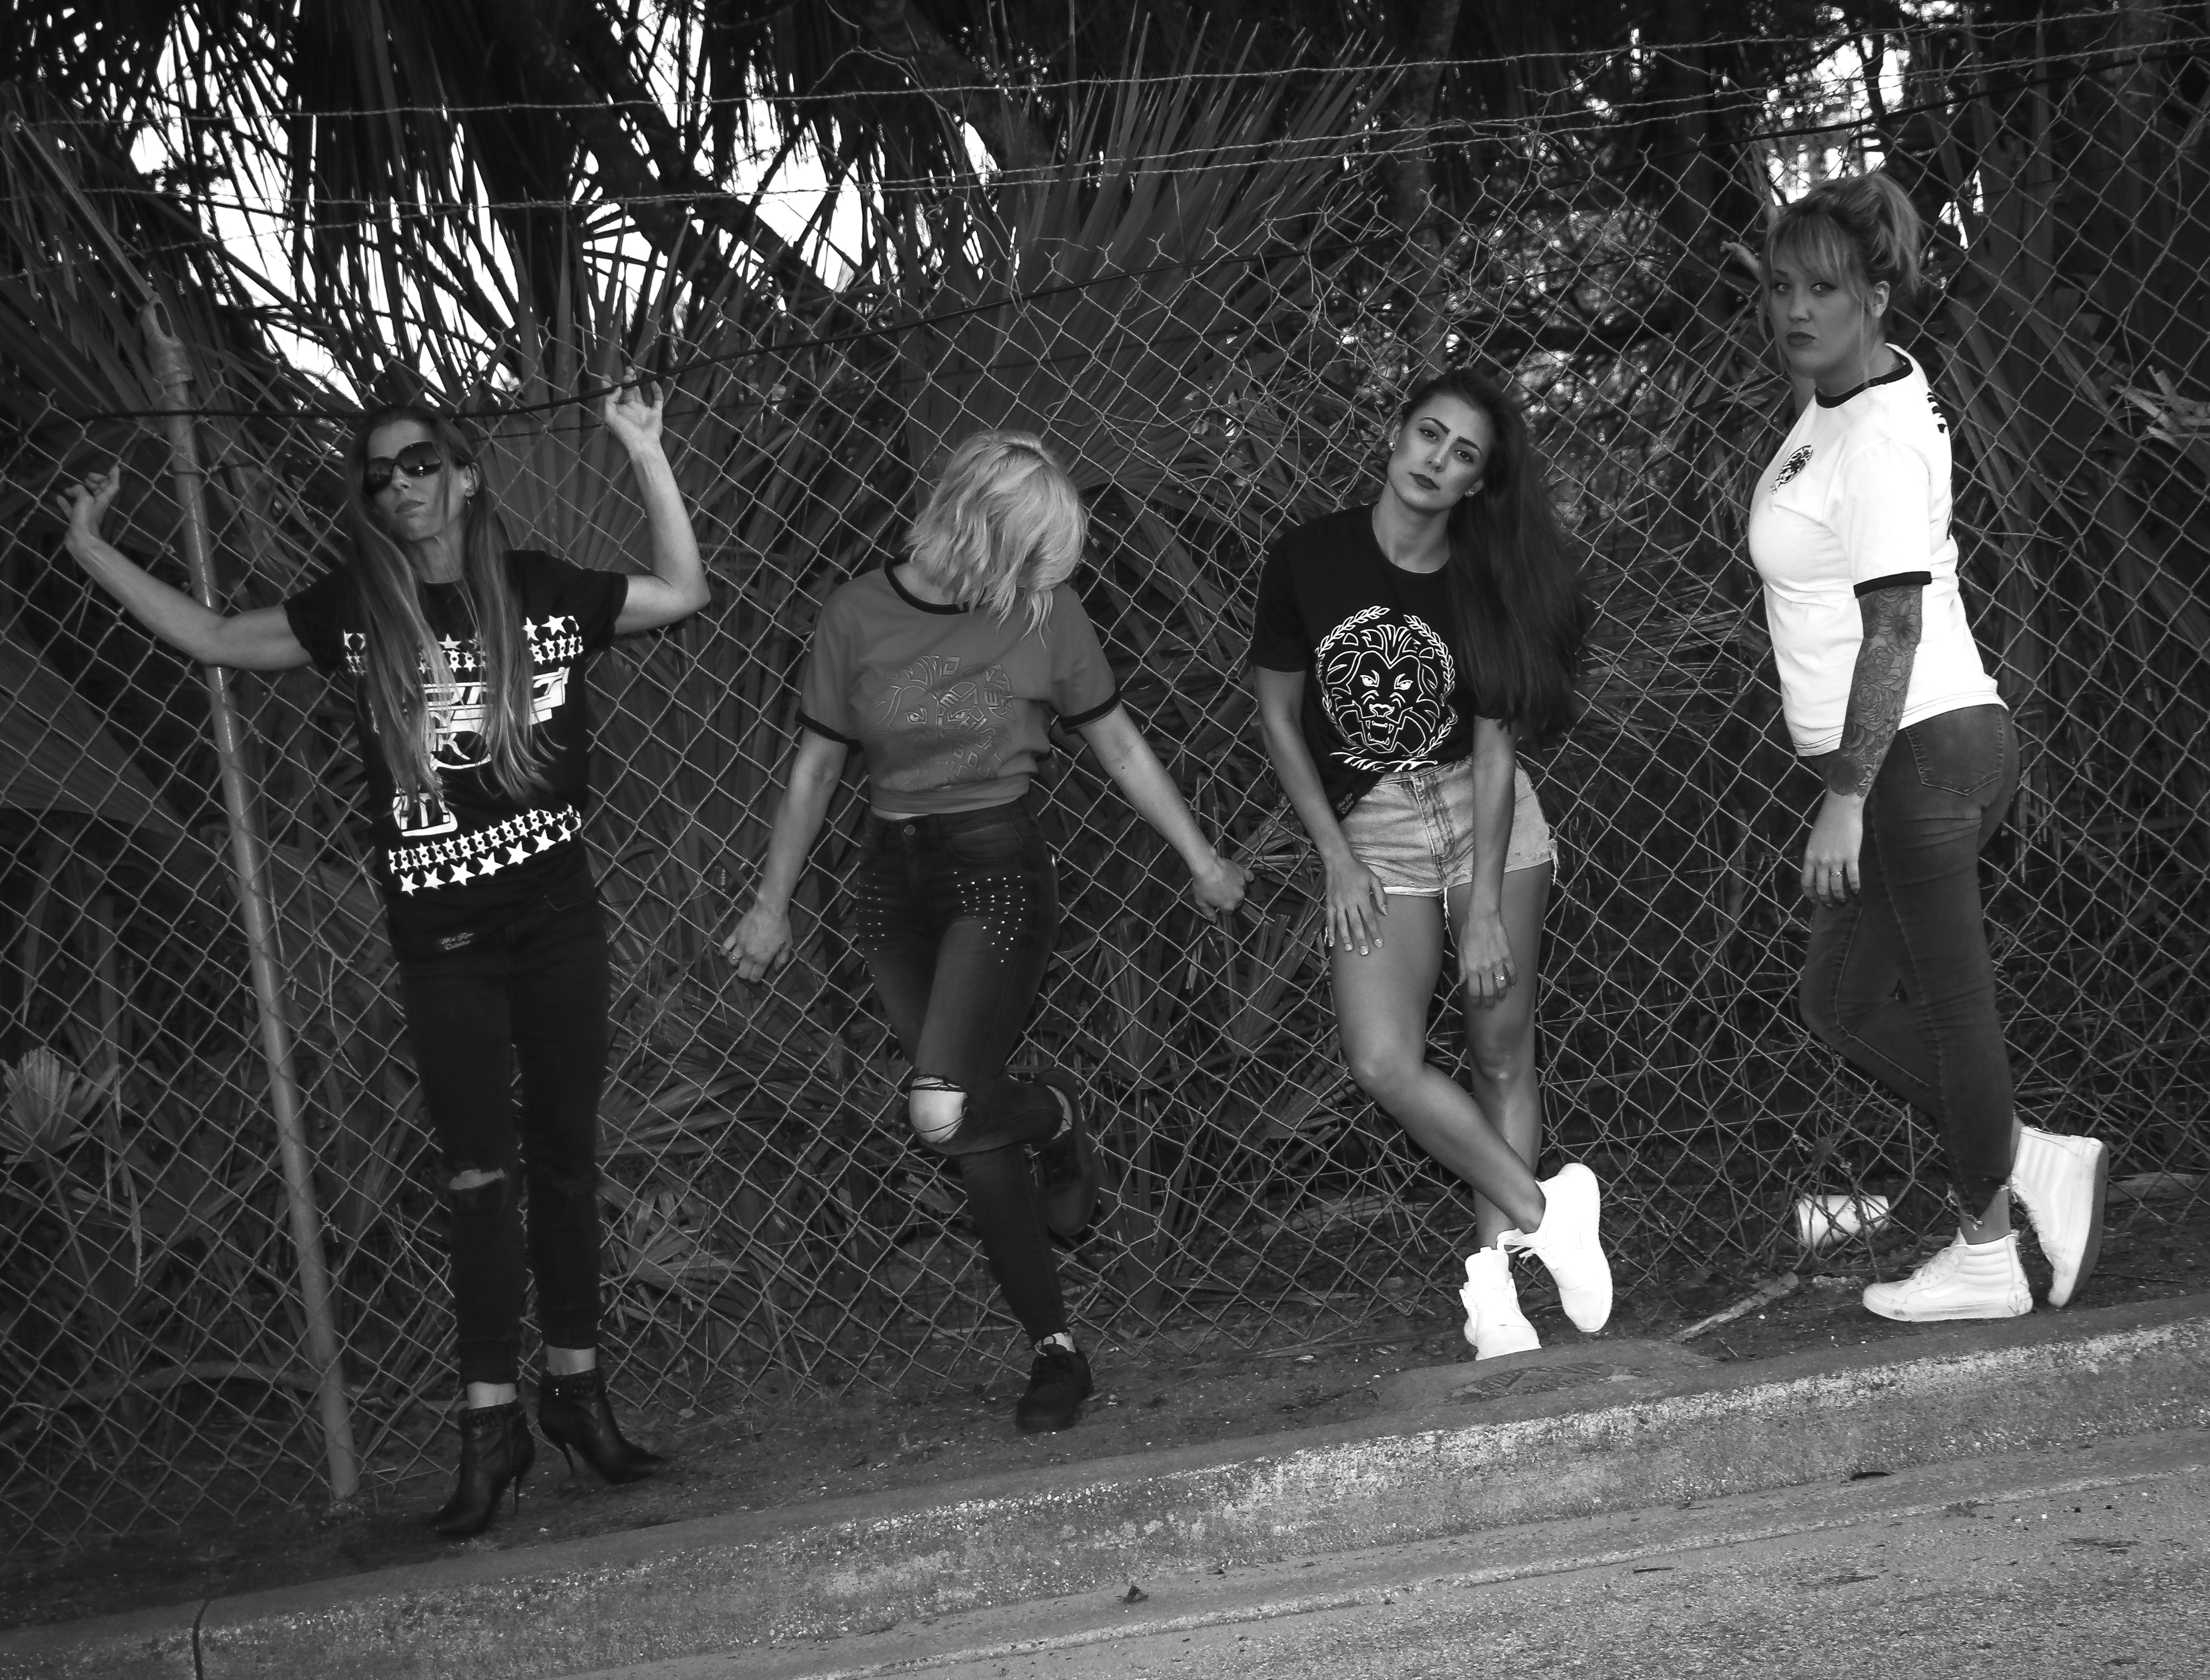
black, black and white, monochrome, snapshot, photography, fun, monochrome photography, tree, style